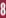
Number: 8